2024 Rose Bowl

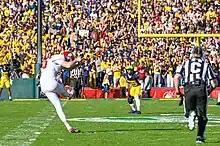
Will Reichard kicks off for Alabama to start the game

The game began with Alabama placekicker Will Reichard's opening kickoff, which landed in the end zone and therefore resulted in a touchback, giving Michigan possession of the ball on the Alabama 25-yard line. On the game's first play, Michigan quarterback J. J. McCarthy threw a pass which was initially ruled on the field to have been intercepted by Alabama safety Caleb Downs. The play went to replay review, where it was determined that Downs was out-of-bounds when he caught the ball, meaning the result of the play was an incomplete pass. The next two plays netted two yards for the Wolverines, whose drive ended with a three-and-out and a punt by Tommy Doman on the next play. Alabama's first drive ended similarly, with two quarterback sacks in three plays by the Michigan defense contributing to an Alabama three-and-out and punt. James Burnip's kick was muffed by Semaj Morgan and recovered for Alabama by Quandarrius Robinson at the Michigan 44-yard line, giving Alabama possession again. On this drive, Alabama scored on their fourth play when running back Jase McClellan rushed for a 34-yard touchdown, and Reichard's extra point was successful, giving Alabama a 7–0 lead. Michigan tied the game on their second drive, which included gains of 21 and 19 yards by Blake Corum and Kalel Mullings, respectively, and ended with an 8-yard touchdown pass from McCarthy to Corum. The Wolverines regained possession of the ball following an Alabama three-and-out and advanced the ball to their own 31-yard line before the end of the first quarter.